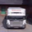
Label: truck